Bandish (1980 Indian film)

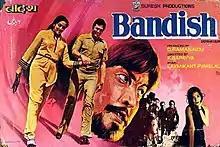
Poster

Bandish (aka Bandhish) is a 1980 Hindi-language film directed by K. Bapaiah, starring Rajesh Khanna, Hema Malini and Danny Denzongpa. The movie is a commercial attempt by D. Rama Naidu, who had earlier produced "Prem Nagar" with the same lead pair on 1974. The music is by Laxmikant–Pyarelal. The film was the 8th highest grosser of the year. The film was appreciated for its colorful locations and sets, and for its melodious songs and unique story. The film was a remake of the Telugu film "Chilipi Krishnudu".